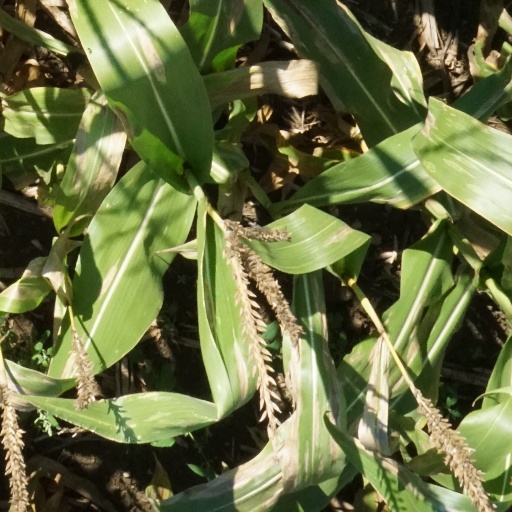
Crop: maize; corn